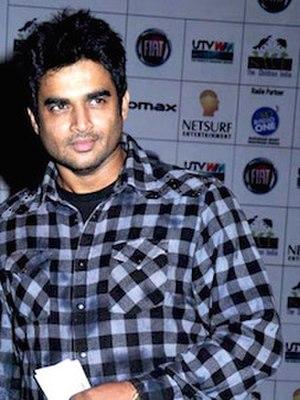
Madhavan, né Ranganathan Madhavan le 1ᵉʳ juin 1970 à Jamshedpur, est un acteur, scénariste, producteur et animateur de jeux télévisés indien. Il a travaillé dans plus de 50 films comme rôles principaux et de soutien en Tamoul, Télougou, Hindi, Anglais, Malayalam et Kannada.